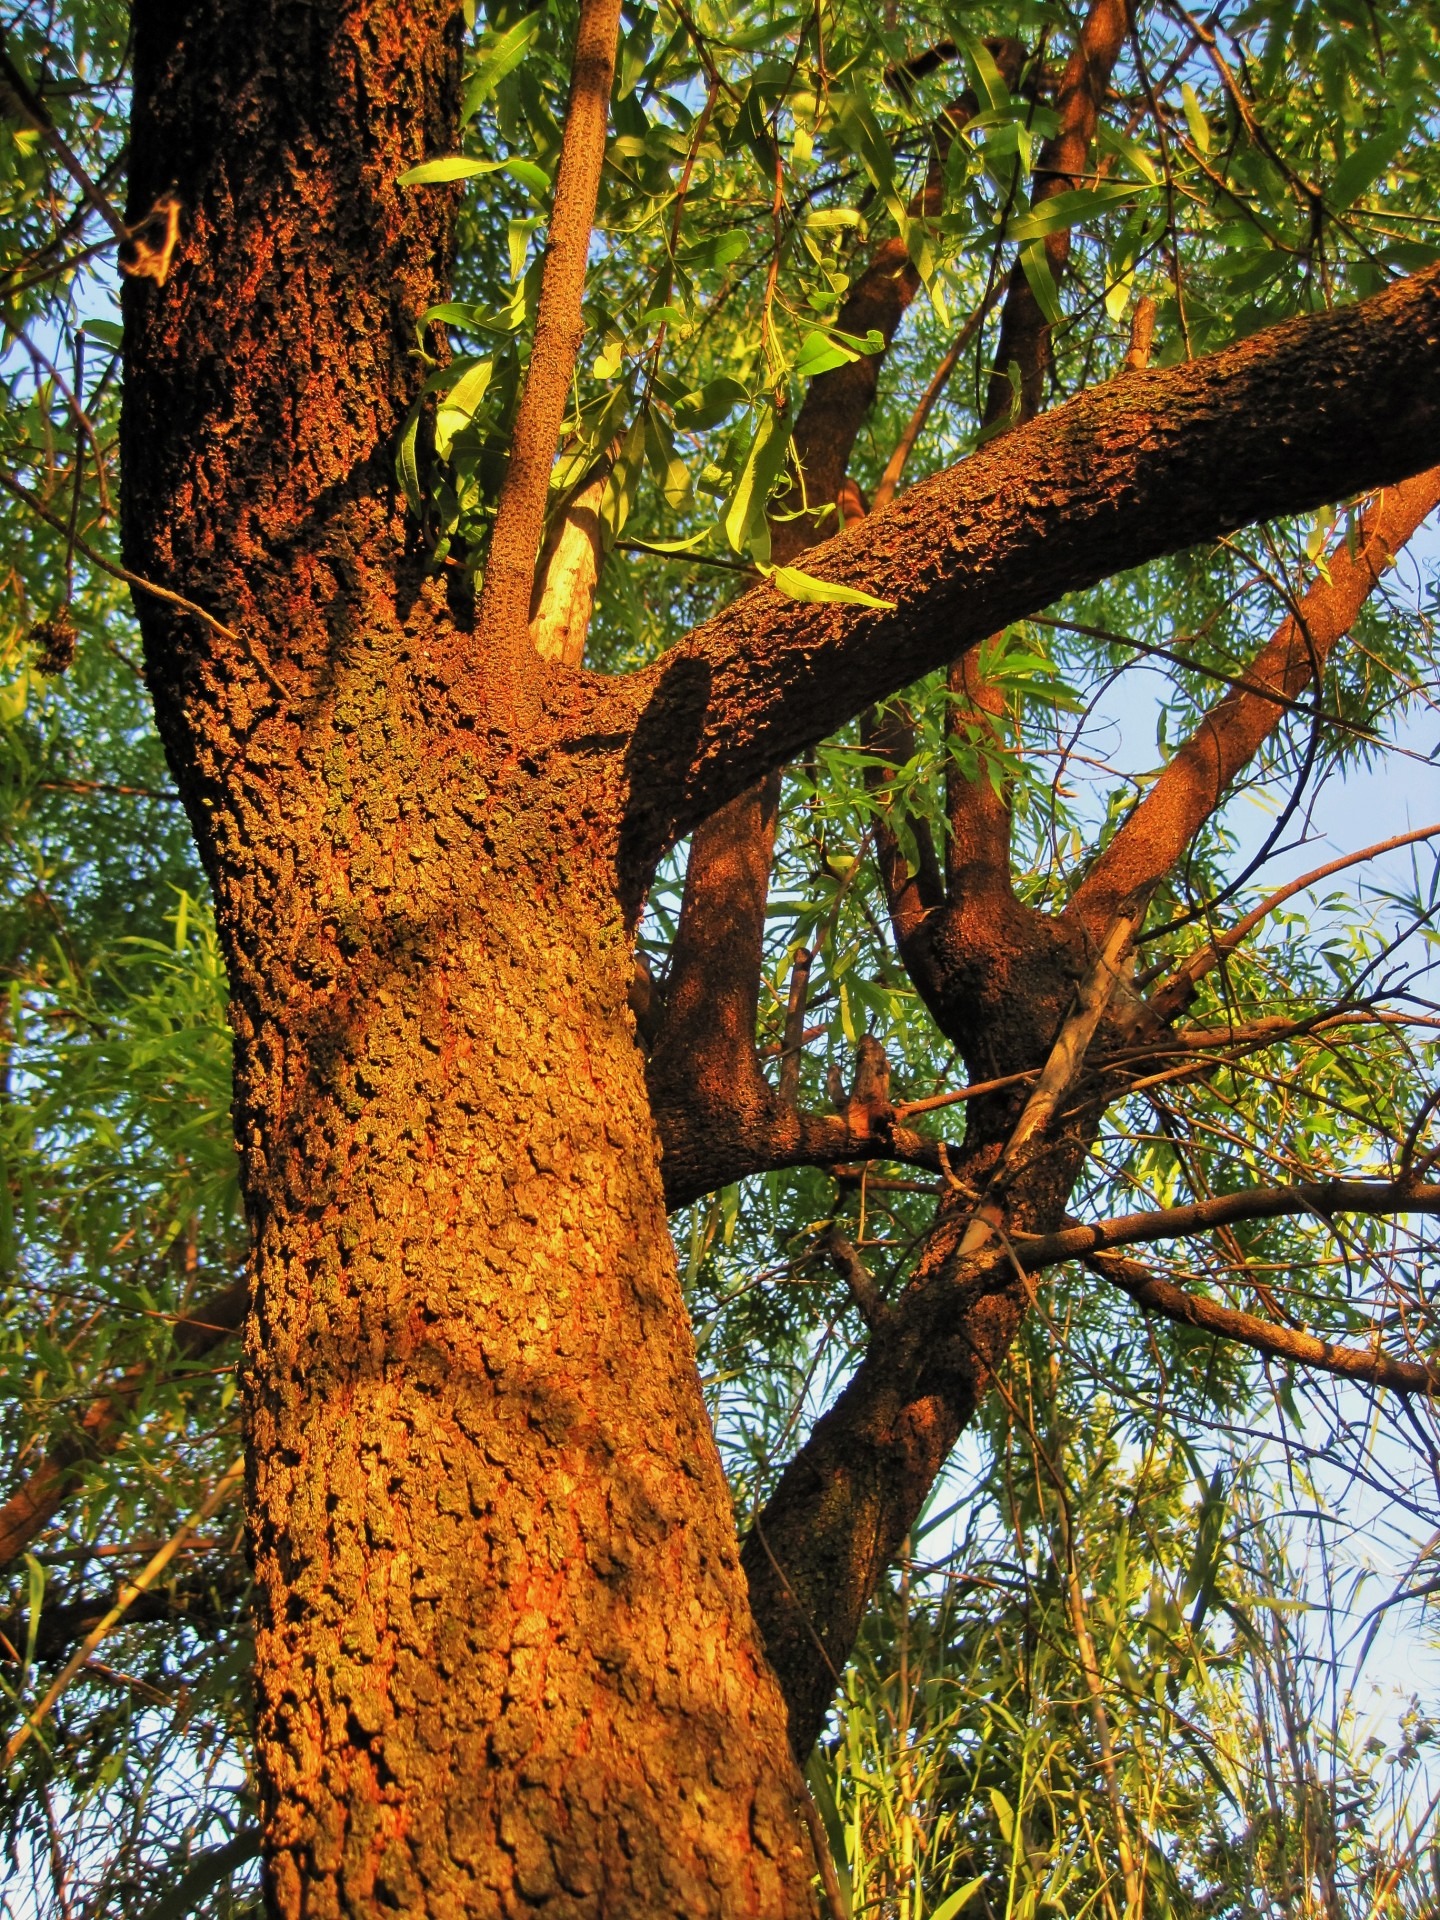
tree, nature, forest, wilderness, branch, plant, sunlight, leaf, flower, trunk, bark, environment, autumn, botany, agriculture, season, textured, leaves, outdoors, woods, rainforest, branches, deciduous, grove, woodland, organic, plant stem, woody plant, land plant